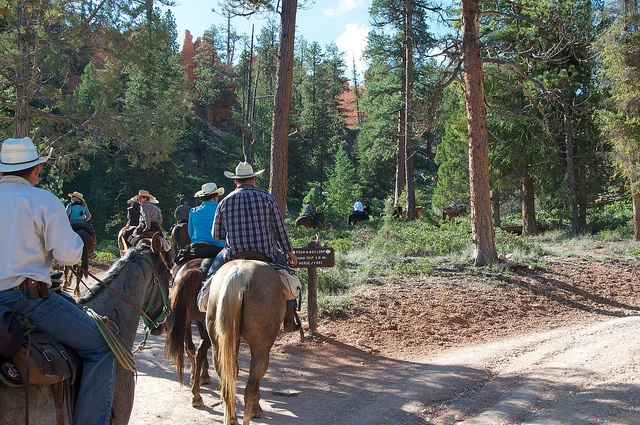
The people are riding horses on the trail and wearing hats.
Some people with cowboy hats riding horses on a trail.
a number of people riding horses near trees
A group of people riding on the backs of horses.
A photo of people riding horses down a trail.